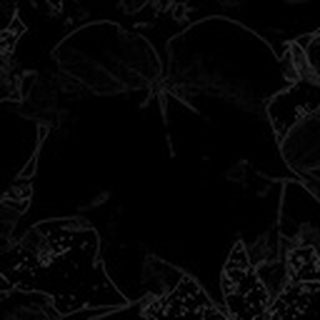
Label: healthy_cotton